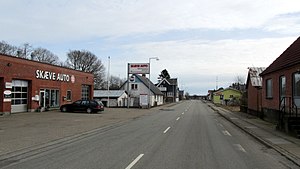
Brønden / Om byen
Bycentret: værkstedet Skæve Auto og kroen Skæve Kro
Brønden (Skæve), en mindre landsby i Vendsyssel
Brønden er en mindre landsby i det centrale Vendsyssel med ca. 130 indbyggere. Brønden er beliggende otte kilometer vest for Dybvad og syv kilometer nord for Flauenskjold.